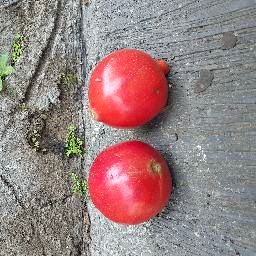
Fruit: Pomegranate
Quality: Good